West End, Halifax

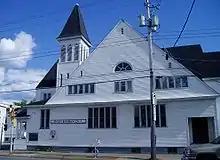
West End United Baptist Church on Quinpool Road

The border between the West and South End's of Halifax has crept north as the southern section has gentrified. While Jubilee Road has long been considered as the southern boundary, some now regard Quinpool Road as the area's southern edge. Quinpool is generally considered the heart of the West End, and site of such landmarks as the West End Baptist Church, the Oxford Theatre and a diverse array of small businesses. The northern boundary is also subject to interpretation but is widely regarded as Kempt Road and Windsor Street. The western boundary between the West End and Mainland Halifax is generally considered to run from the Northwest Arm and northward along Dutch Village Road and Joseph Howe Drive. The neighbourhood is defined municipally by District 14 Connaught-Quinpool and provincially as the Constituency of Halifax Chebucto.